David Kelly (weapons expert)

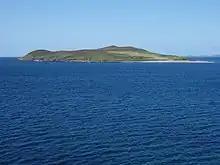
Gruinard Island, which Kelly assisted with decontaminating from weaponised anthrax

In 1984 Kelly joined the Ministry of Defence (MoD) as the head of the Defence Microbiology Division working at Porton Down, Wiltshire. The department had only a small number of microbiologists when he arrived, and most of their work involved the decontamination of Gruinard Island, which had been used during the Second World War for experiments with weaponised anthrax. He increased the scope of his department, obtaining additional funding to undertake research into biodefence. Because of the work undertaken by Kelly and his team, the UK were able to deploy a biodefence capability during the 1990–1991 Gulf War.